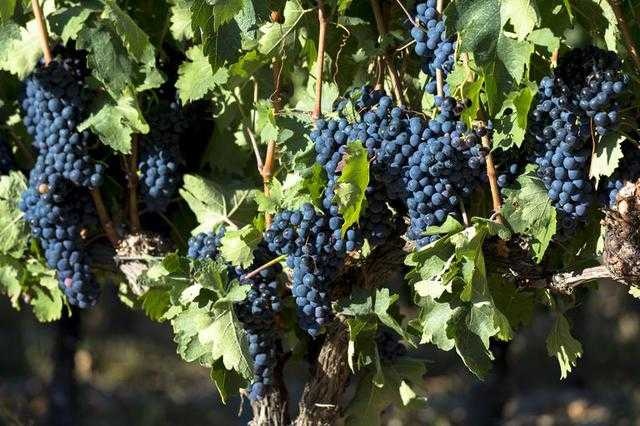
Label: Grapes